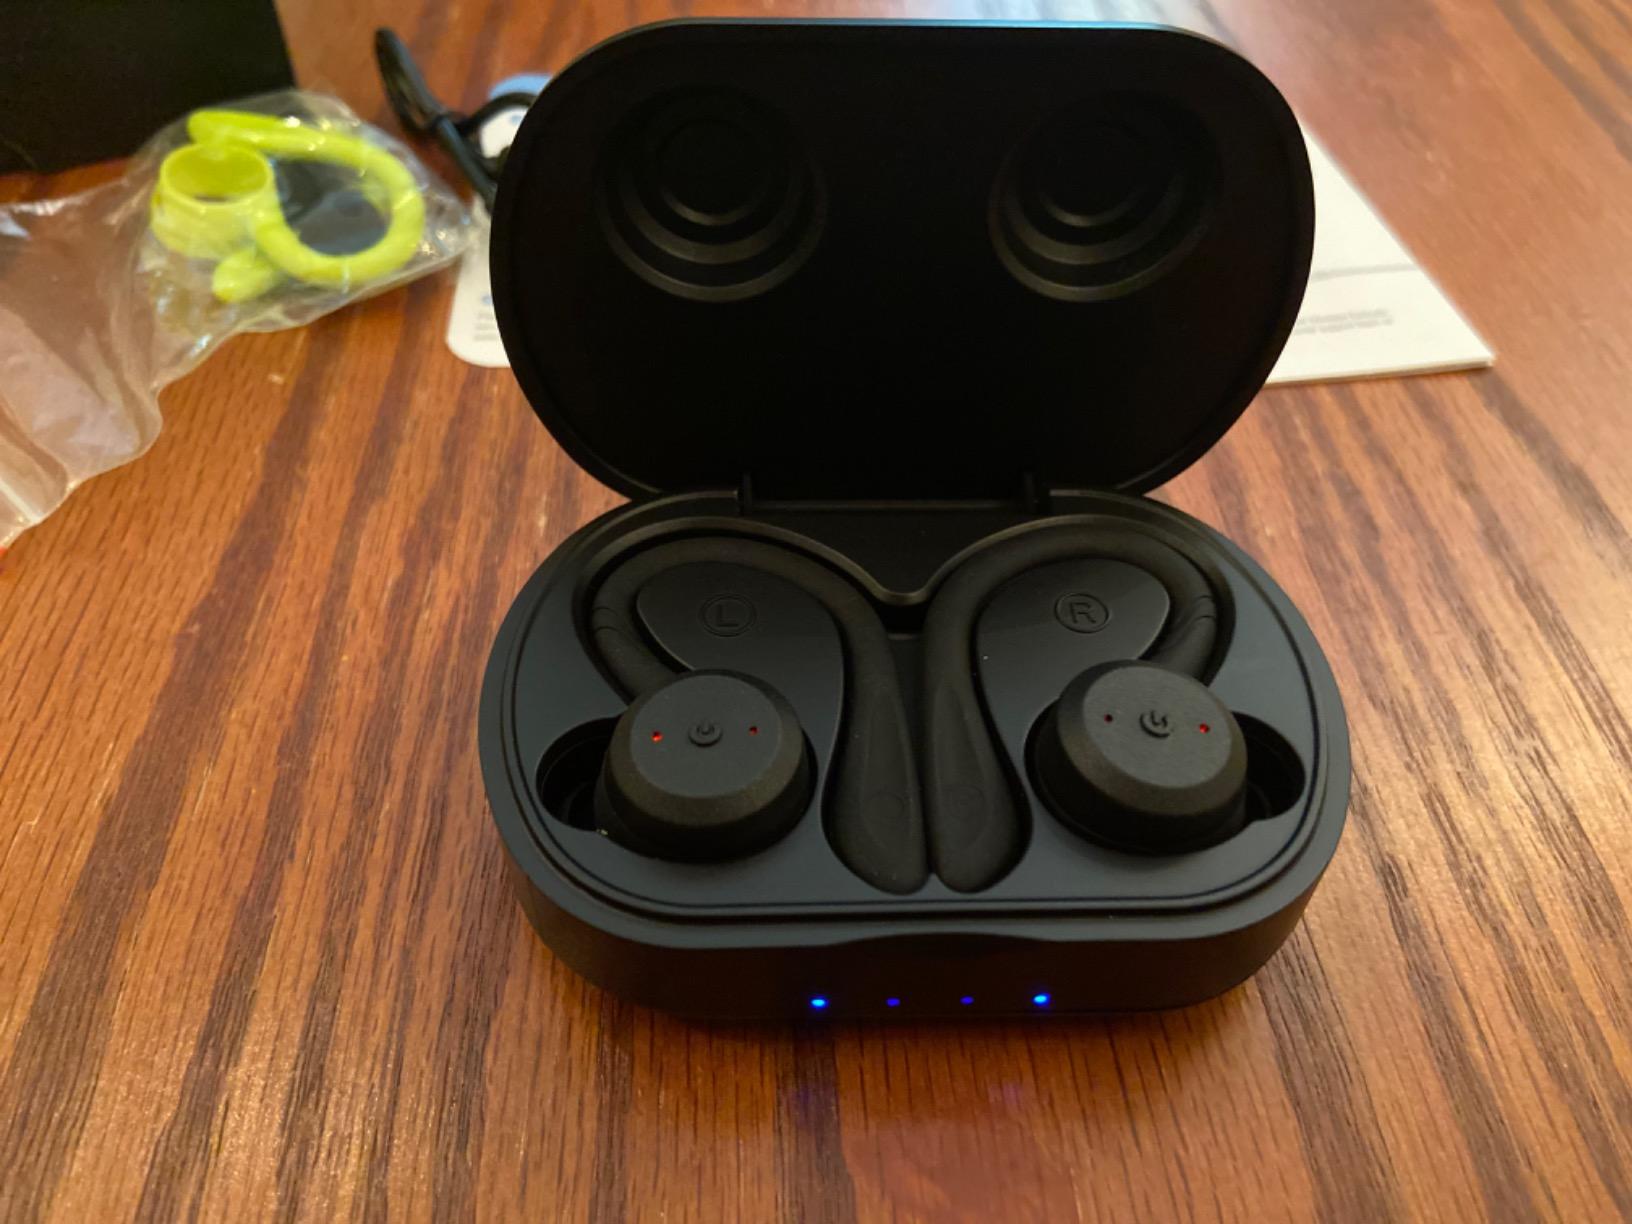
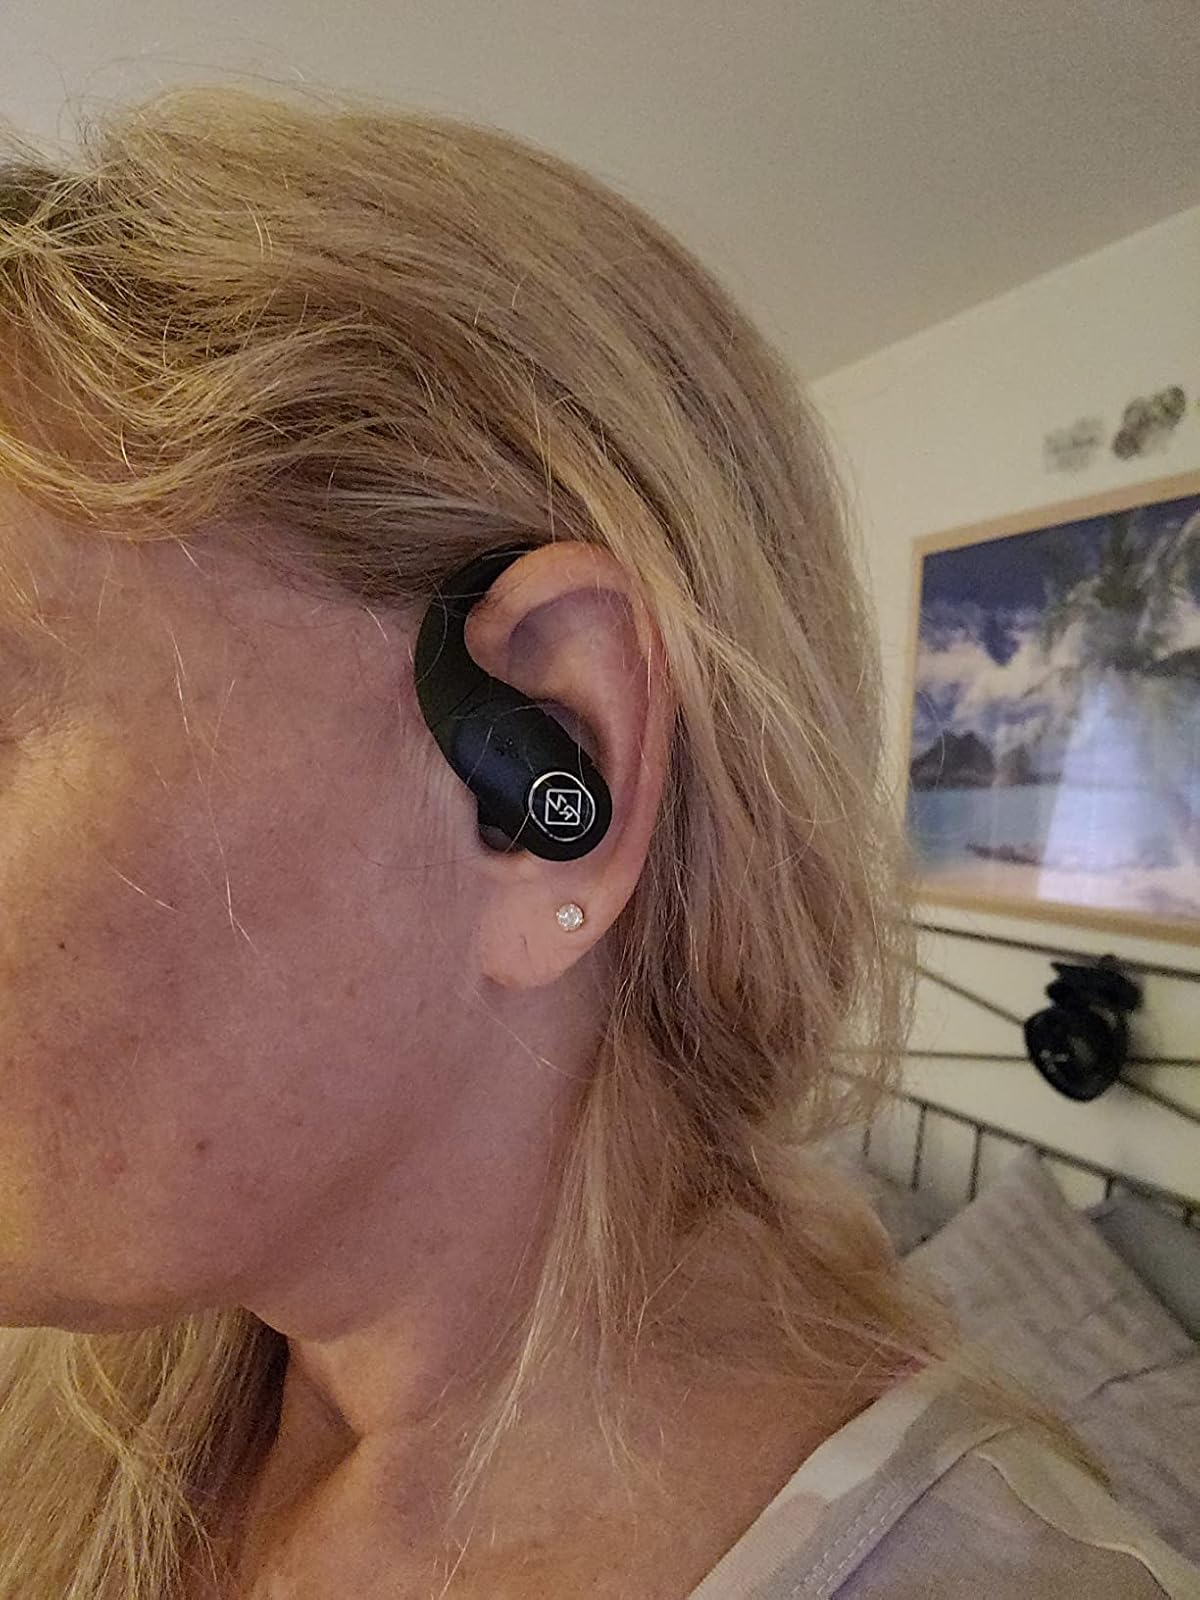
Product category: earbuds
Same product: no